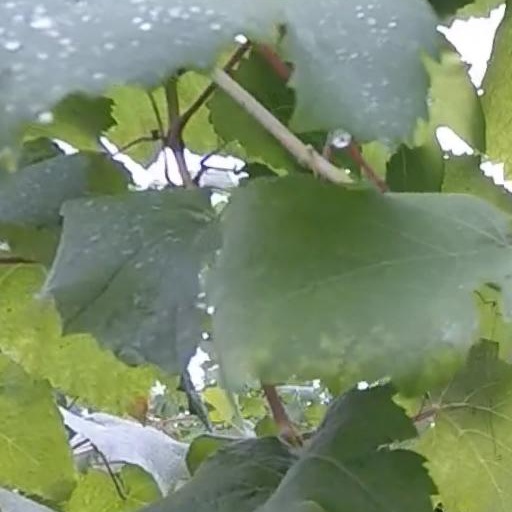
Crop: grape